Minster Gates

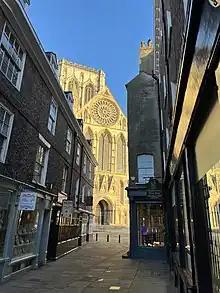
View of York Minster's southern façade from Minster Gates

The street runs north-east, from the junction of Stonegate and Petergate, to Minster Yard, opposite the south door of York Minster.